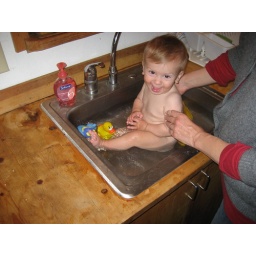
Bathing J in the kitchen sink - fun!